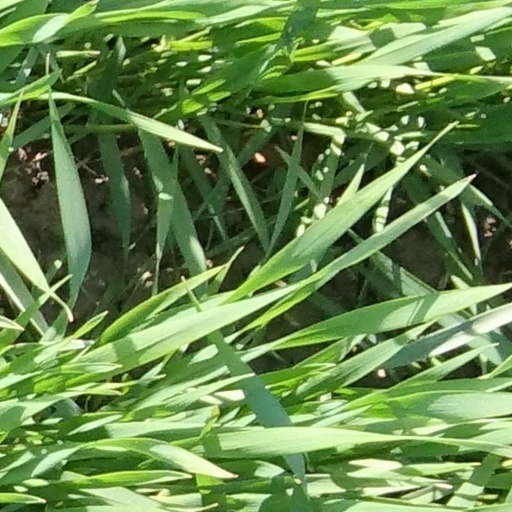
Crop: wheat